Ford Focus (first generation)

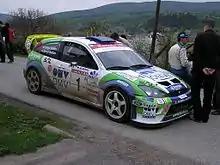
Ford Focus RS Mk1 WRC

The Focus RS Mk1 was produced from October 2, 2002, to November 11, 2003, and was Ford's return to the RS (Rallye Sport) badge after the demise of the tweaked Escorts, particularly the fabled Ford Escort RS Cosworth. Production was limited to 4501 units only. The car was largely built on its own assembly line in Ford's Saarlouis plant, with some additional specialist off-line assembly performed by the ACÜ group at Überhern. The RS was offered all over Europe, but 2147 were sold in the United Kingdom, by far its largest market. The Mark 1 Focus RS was a limited production run available in 21 European countries. Prior to the launch of the production car, there were 12 development prototypes, which were then followed by 26 pre-production vehicles.